Ezra Miller

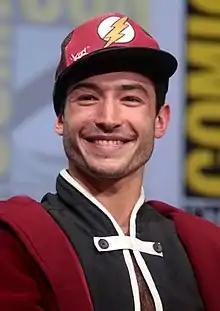
Miller at the 2017 San Diego Comic-Con

Ezra Matthew Miller (born September 30, 1992) is an American actor. Their feature film debut was in "Afterschool" (2008), which they followed by starring in the dramas "We Need to Talk About Kevin" (2011) and "The Perks of Being a Wallflower" (2012).